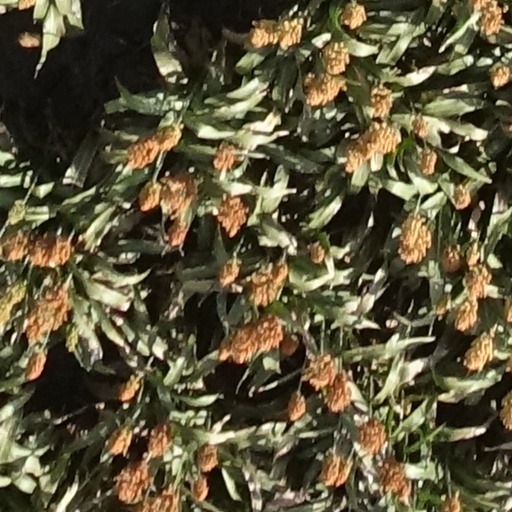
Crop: sorghum